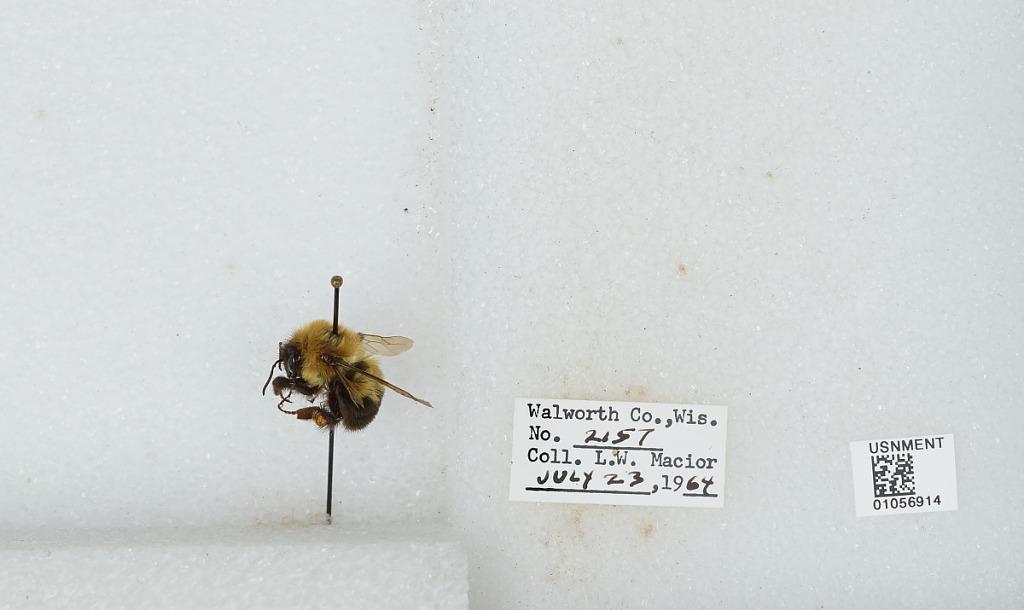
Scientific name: Bombus (Pyrobombus) bimaculatus Cresson
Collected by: L. Macior
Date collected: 1964-7-23
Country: United States
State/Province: Wisconsin
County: Walworth
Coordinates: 42.67, -88.54